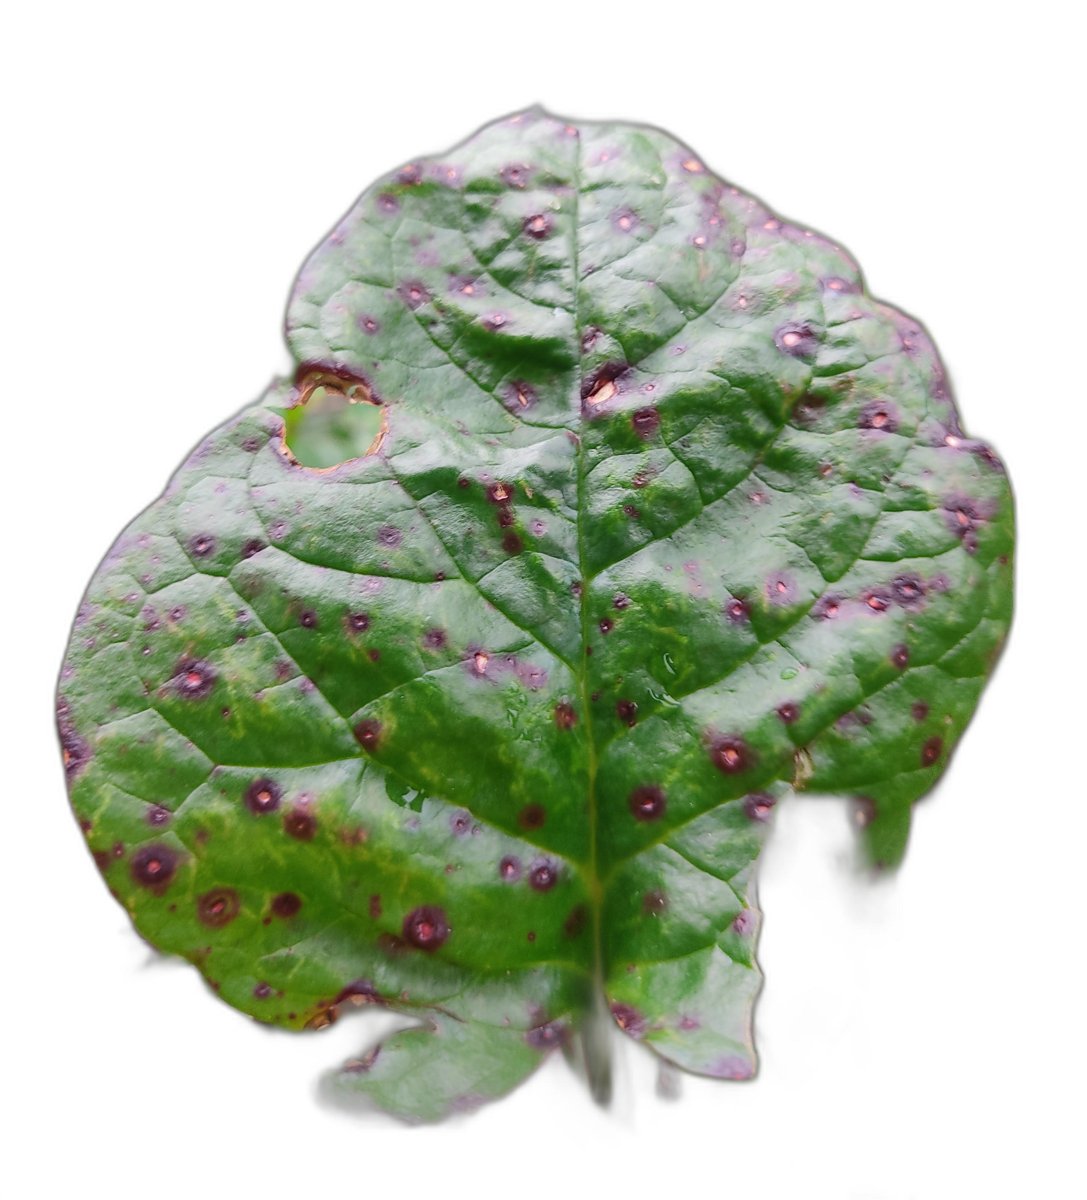
Label: Bacterial-Spot